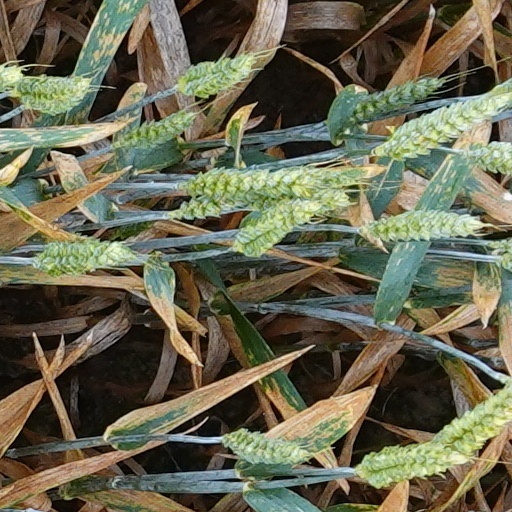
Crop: wheat